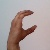
The image shows a hand gesture representing the letter 'C' in Indian Sign Language.